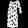
Label: Dress